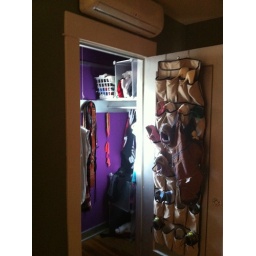
Closet in 2nd floor room above bay door room.